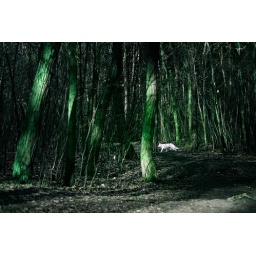
White dog in the forest